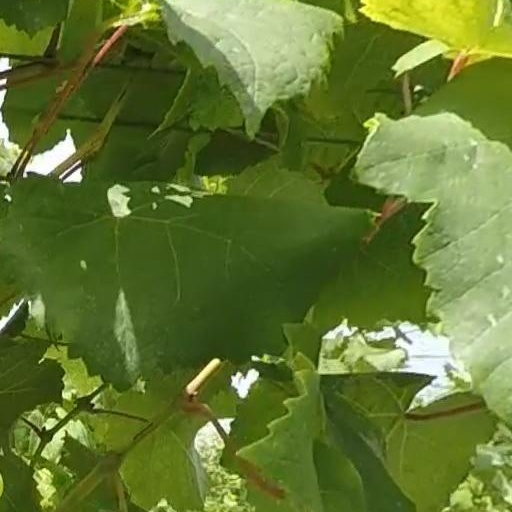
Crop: grape